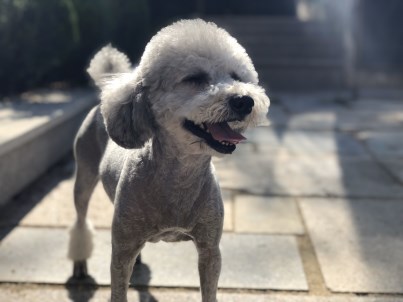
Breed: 7449-n000128-teddy